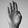
ASL letter: B